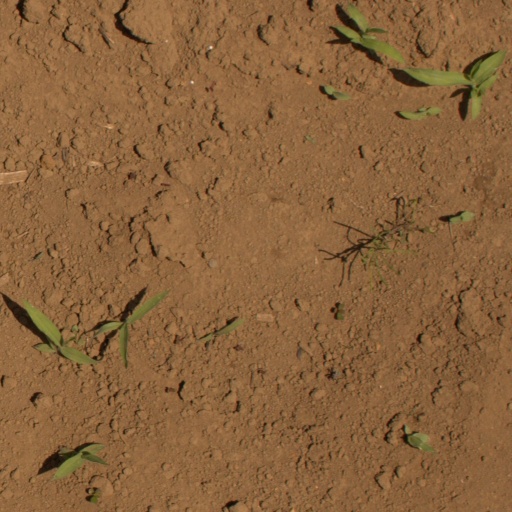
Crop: Jerusalem artichoke